Social anthropology

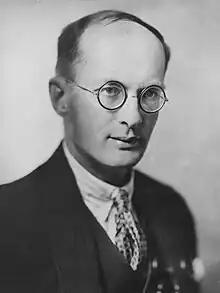
Bronisław Malinowski, Polish anthropologist and ethnographer at the London School of Economics and Political Science

Toward the turn of the 20th century, a number of anthropologists became dissatisfied with this categorization of cultural elements; historical reconstructions also came to seem increasingly speculative to them. Under the influence of several younger scholars, a new approach came to predominate among British anthropologists, concerned with analyzing how societies held together in the present (synchronic analysis, rather than diachronic or historical analysis), and emphasizing long-term (one to several years) immersion fieldwork. Cambridge University financed a multidisciplinary expedition to the Torres Strait Islands in 1898, organized by Alfred Cort Haddon and including a physician-anthropologist, William Rivers, as well as a linguist, a botanist, and other specialists. The findings of the expedition set new standards for ethnographic description.